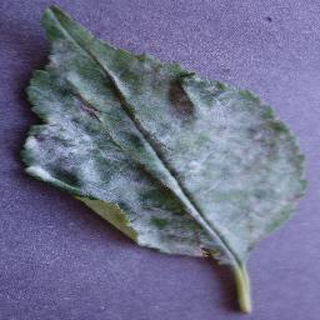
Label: cherry_powdery_mildew